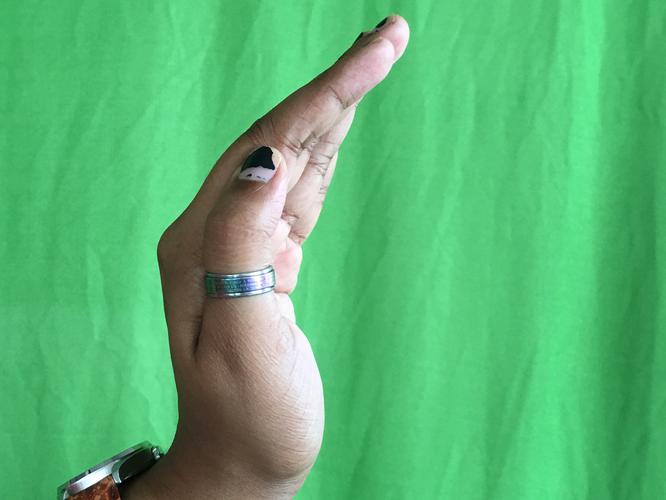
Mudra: Sarpasirsha
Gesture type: single_hand